Rio Grande

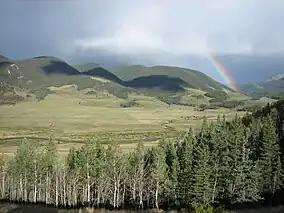
The Upper Rio Grande near Creede, Colorado

Archeological sites from the earliest human presence in the Rio Grande Valley are scarce, due to traditional Indigenous nomadic culture, Pleistocene and Holocene river incision or burial under the Holocene floodplain. However, some early sites are preserved on West Mesa on the west side of the Rio Grande near Albuquerque. These include Folsom sites, possibly dating from around 10,800 to 9,700 BCE, that were probably short-term sites such as buffalo kill sites. Preservation is better in flanking basins of the Rio Grande Valley, where numerous Folsom sites and a much smaller number of earlier Clovis sites have been identified. Later Paleo-Indian groups included the Belen and Cody cultures, who appear to have taken advantage of the Rio Grande Valley for seasonal migrations and may have settled more permanently in the valley.